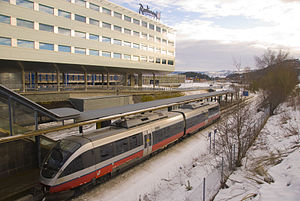
Værnes Station (Trondheim Lufthavn)
Værnes Station.
Værnes Station er en jernbanestation på Nordlandsbanen, der ligger i Stjørdal kommune i Norge. Stationen ligger ved Trondheim Lufthavn, Værnes, 33 km fra Trondheim Centralstation. Nabostationerne er Hell i syd og Stjørdal i nord.